Jock Palfreeman

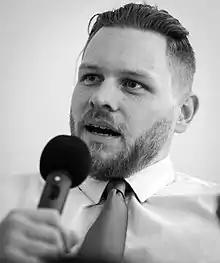
Jock Palfreeman.

Jock Palfreeman is an Australian who was convicted of murder and sentenced to 20 years in a Bulgarian prison. Palfreeman was serving in the British Army at the time of the incident.